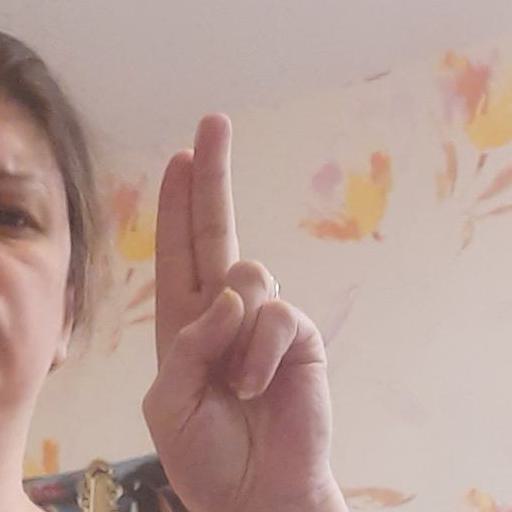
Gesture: two_up